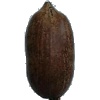
Label: nut_pecan